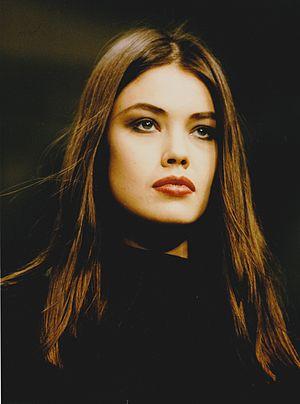
Tatiana Sorokko est un mannequin américain d'origine russe, journaliste de mode et collectionneuse de haute couture, née le 26 décembre 1971. Elle a défilé pour les plus grands stylistes et maisons de couture du monde, figuré en couverture des premiers magazines de mode et est devenue la première top-model russe de l'ère postsoviétique connue au niveau mondial. Après sa carrière de mannequin, elle a collaboré à des magazines comme le Vogue, Vanity Fair et Harper's Bazaar. Son style particulier et sa collection de vêtements de haute couture historiquement importants ont été présentés dans des expositions de musées en Russie et aux États-Unis.